Magic Eye (talk show)

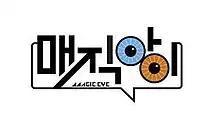

Magic Eye was a South Korean talk show which began on July 8, 2014, on Tuesday nights at 11:15 pm KST on SBS. The program was first shown as a pilot on May 13, 2014, and was picked up following a positive response. It was hosted by the singer Lee Hyo-ri, the actress Moon So-ri, the model Hong Jin-kyung and the comedian Kim Gu-ra. The program focused on news stories that might have been missed by viewers, aiming to find the hidden 1mm of the world. "Magic Eye" was the first program on Korean terrestrial television to incorporate podcasts into the program. Viewers could listen to unshown footage and behind-the-scenes commentary online after the show had been broadcast.